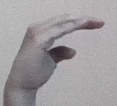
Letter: jeem